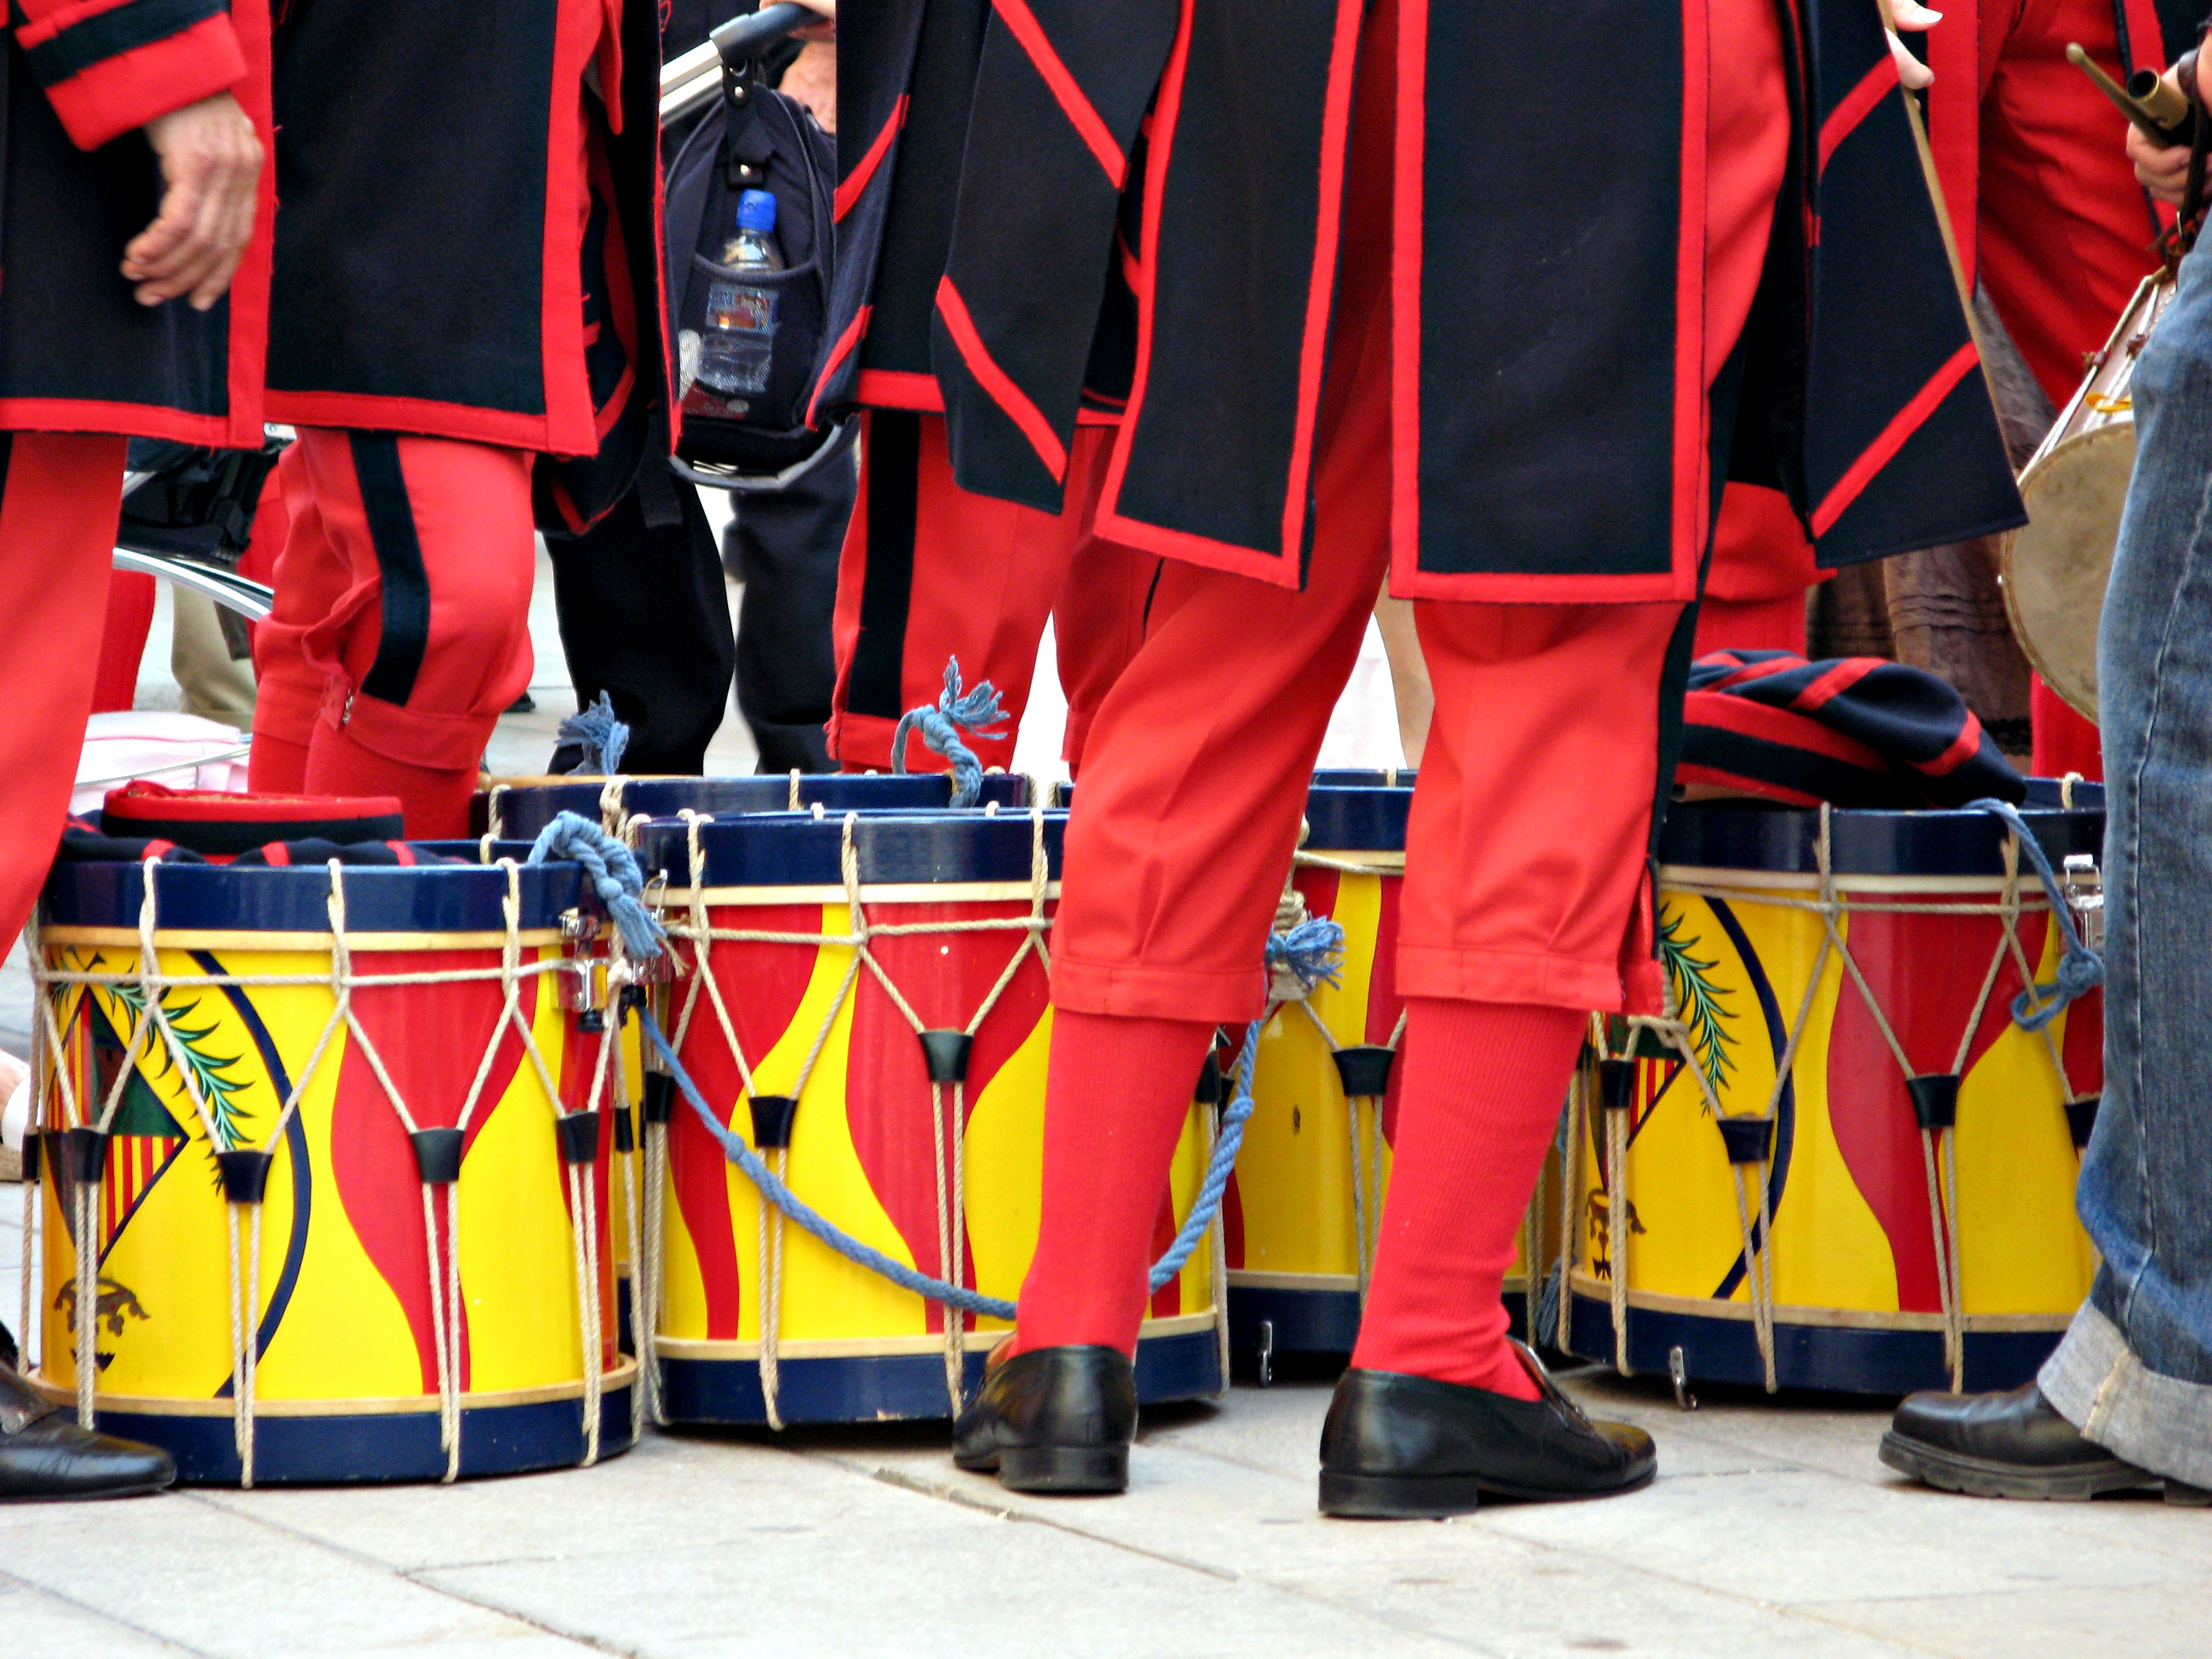
street, color, drum, performance art, festival, performance, mallorca, musicians